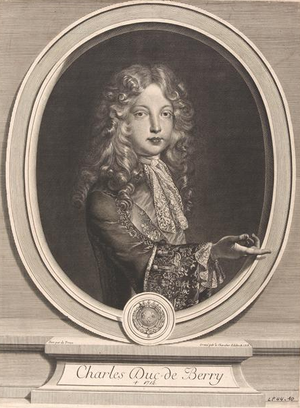
Charles de France, duc de Berry, est un fils de France né à Versailles le 31 août 1686 et mort à Marly-le-Roi le 4 mai 1714. Il est le troisième fils du dauphin Louis et de Marie-Anne de Bavière.